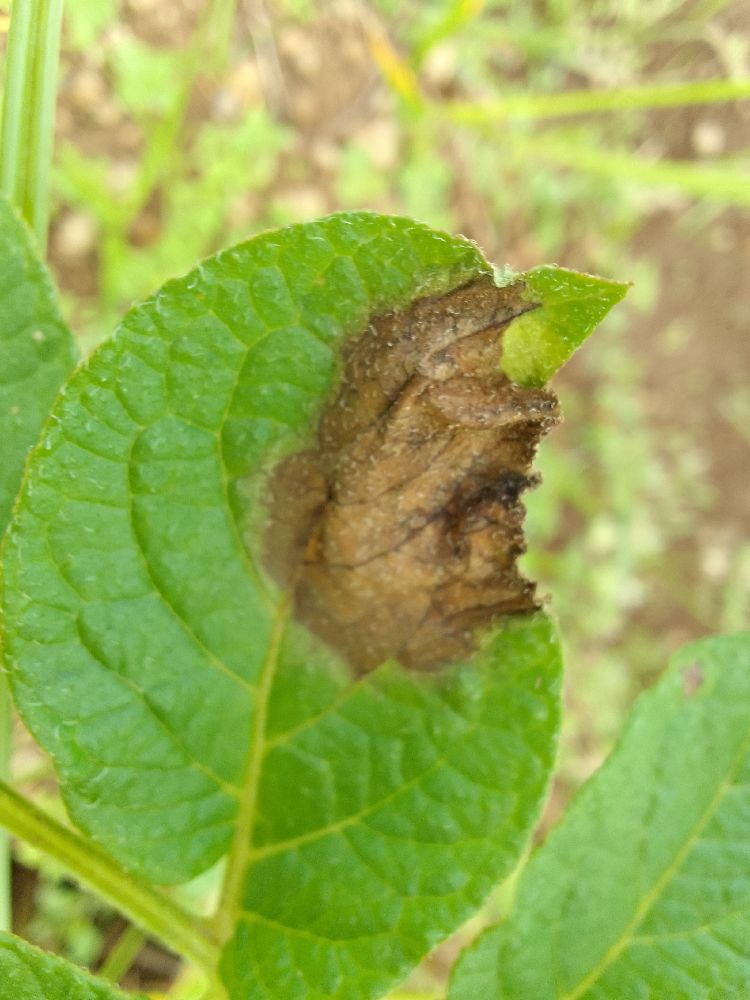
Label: Late blight